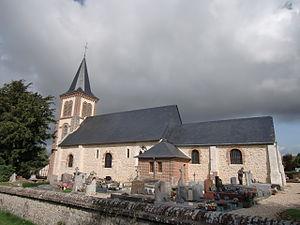
église de Valletot (Eure, Normandie, France)
Valletot est une commune française située dans le département de l'Eure, en région Normandie.